Nataraja

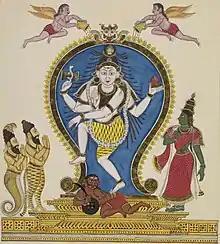
An 1820 painting of Nataraja in a temple chariot.

The dance of Nataraja is revealed in a story mentioned in the "Koyil Puranam". The symbolism has been interpreted in classical Indian Shaiva Siddhanta texts such as "Unmai Vilakkam", "Mummani Kovai", "Tirukuttu Darshana" and "Tiruvatavurar Puranam", dating from the 12th century CE (Chola empire) and later, and include: